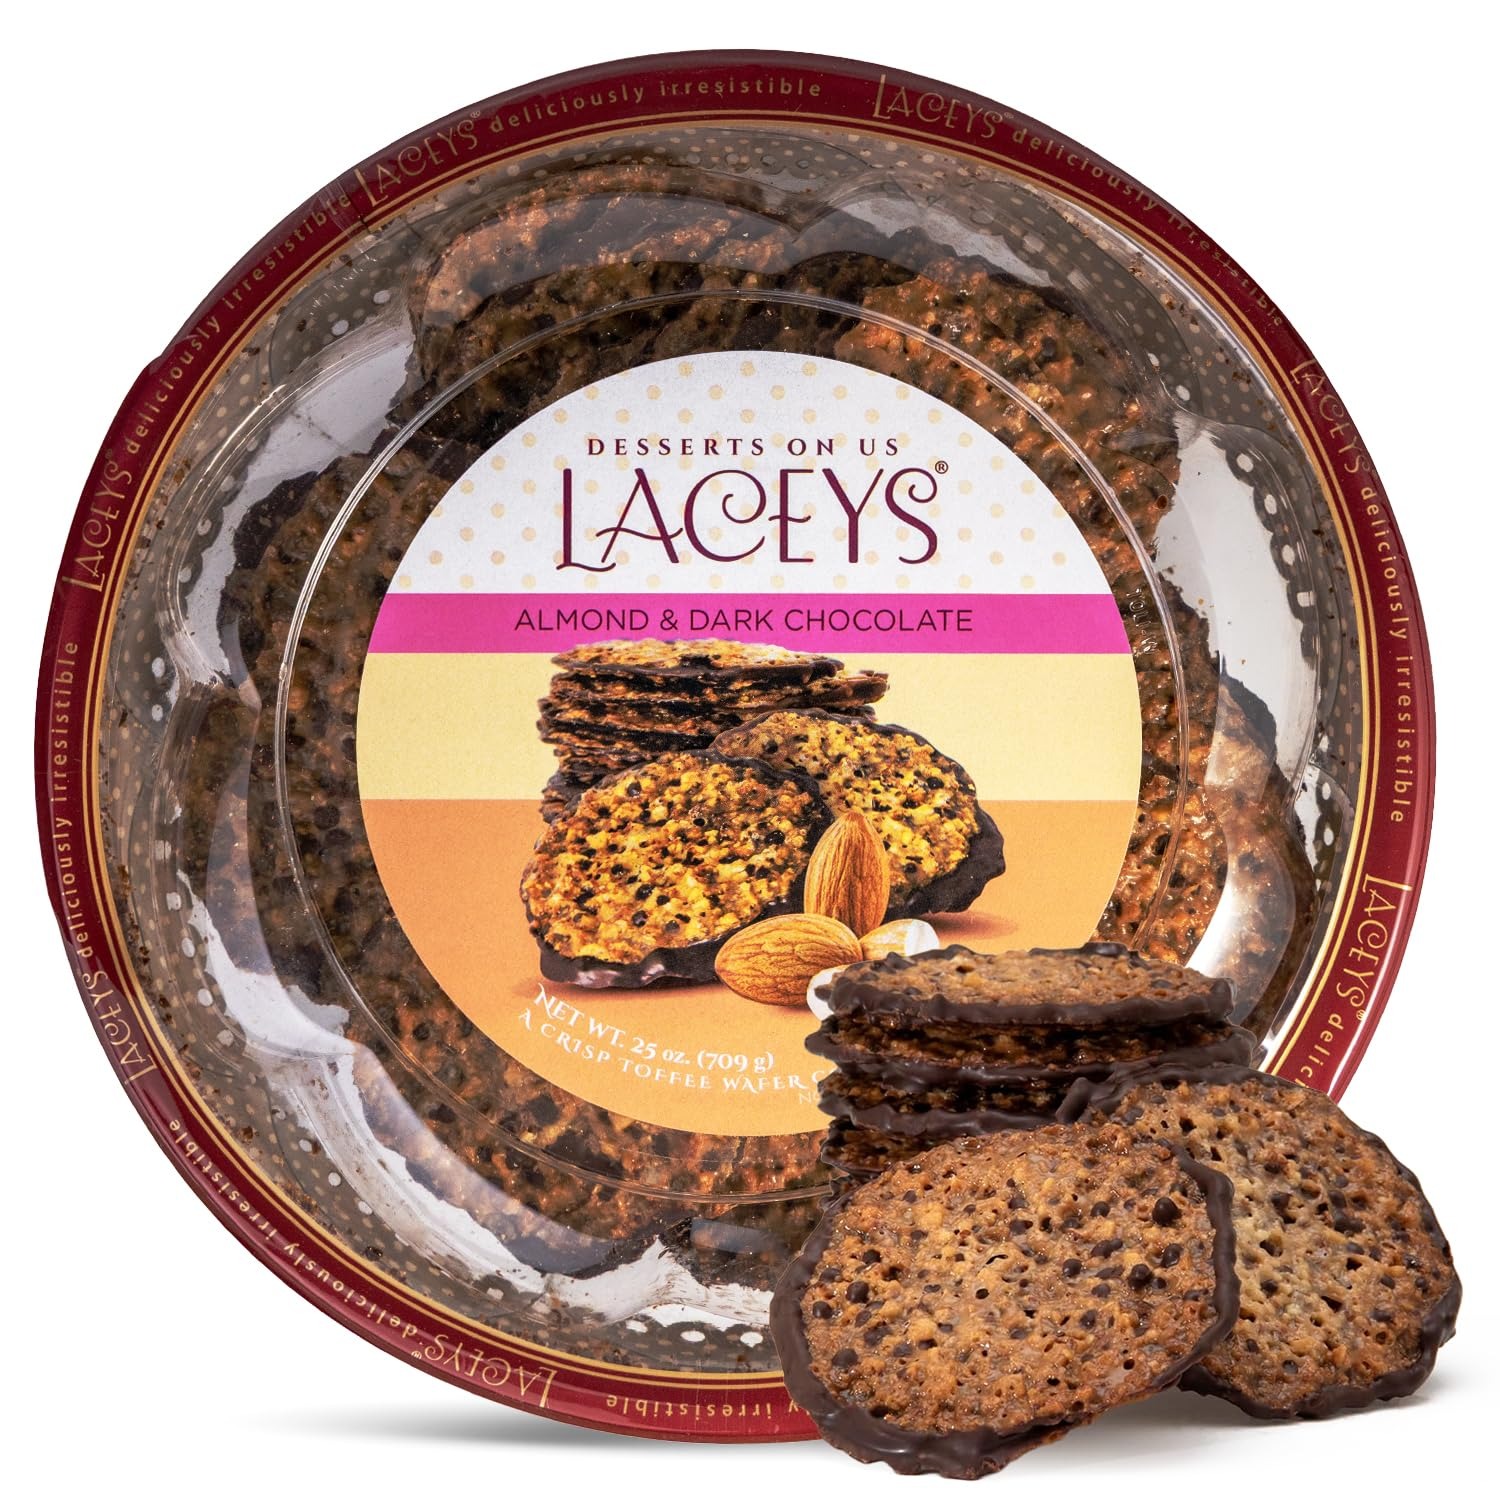
Item Name: Desserts On Us, Inc. - Laceys Dark Chocolate Almond Toffee Wafer Cookies - 25 OZ
Bullet Point 1: Dark Chocolate Flavor: Crisp toffee wafers with rich dark chocolate flavor
Bullet Point 2: Almond and Coconut Oils: Made with almond and coconut oils for a delicious crunch
Bullet Point 3: Gluten-Free and Vegan: Suitable for gluten-free and vegan diets
Bullet Point 4: Kosher Certified: Certified kosher by Star-K for quality assurance
Bullet Point 5: Individually Wrapped: Each wafer is individually wrapped for freshness and convenience
Product Description: Laceys Almond and Dark Chocolate Crisp Toffee Wafer Cookies Each box has Twenty Deliciously Irresistible Almond and Dark Chocolate Crisp toffee wafer cookies Sandwiched with deliciously rich dark chocolate.
Value: 25.0
Unit: Ounce

Price: 28.99